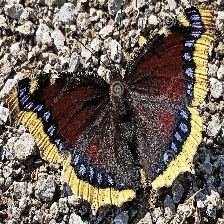
Species: MOURNING CLOAK
Butterfly family (ImageNet category): admiral